Sergio Varetto

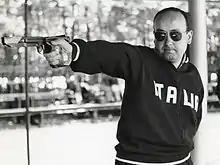

Sergio Varetto (28 July 1937 – 8 January 1981) was an Italian pistol shooter who competed in the 25 m rapid-fire pistol event at the 1960 Olympics.